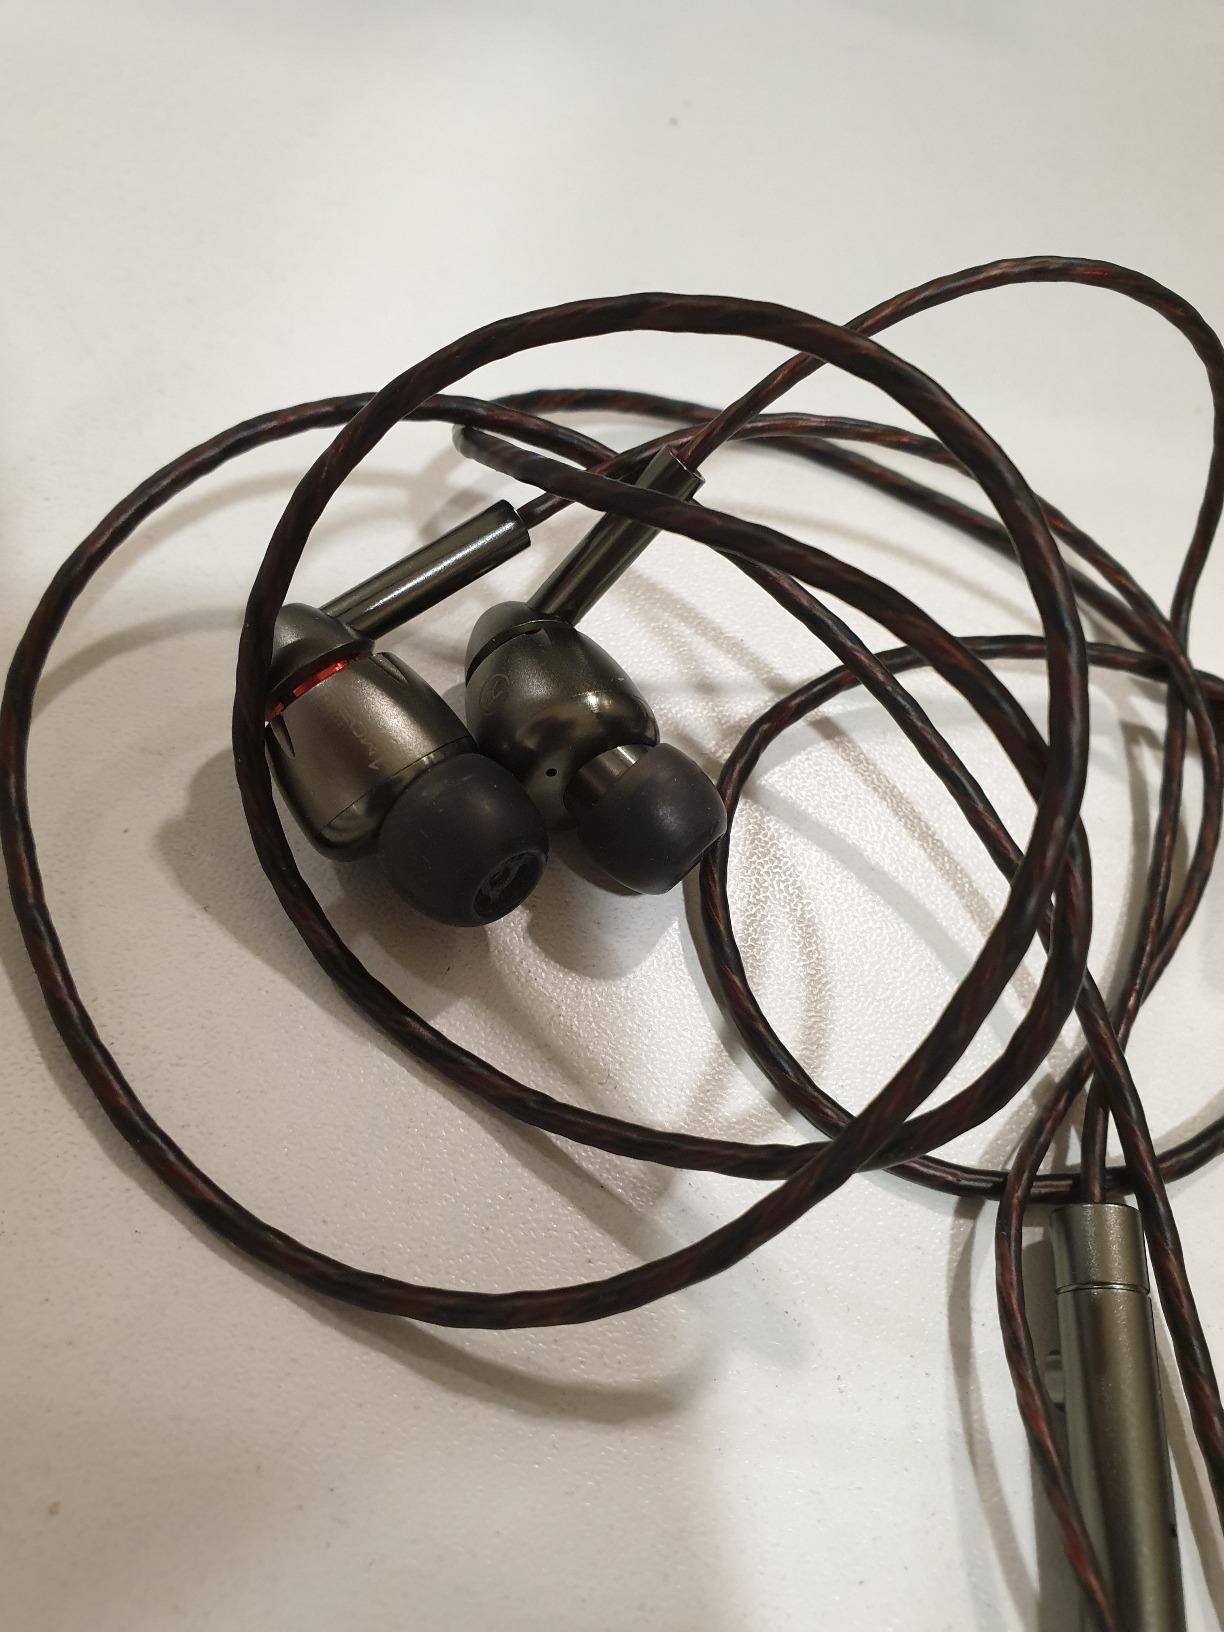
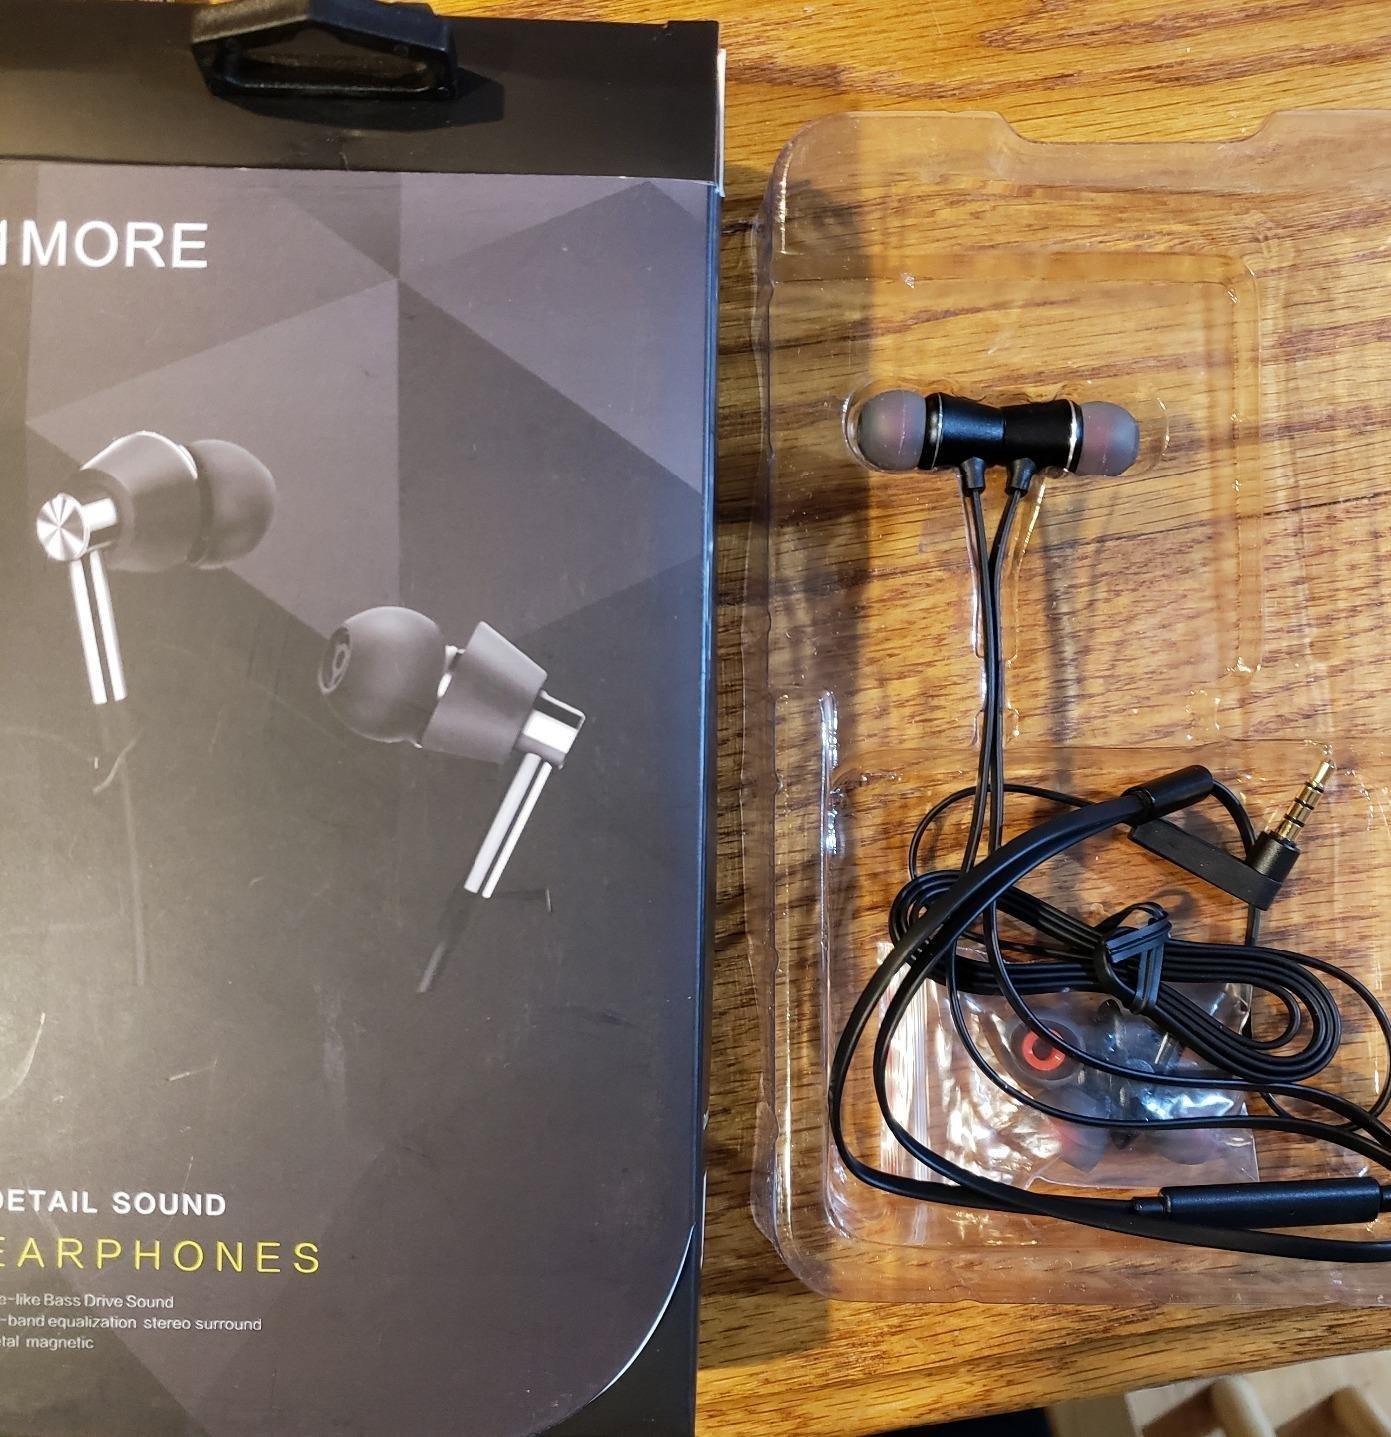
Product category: headphones
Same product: yes